Ballochney Railway

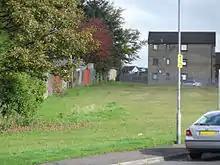
The Thrushbush Incline rising from Glenmavis Road; the railway passed under the road by a bridge

The line passed under Commonside Street and continued to climb on a rope-worked incline, at gradients of 1 in 20, 1 in 22 and 1 in 23½ to Rawyards, where there was a siding group and the line forked again; the main line passed on north-easterly, running north of Airdriehill Farm: